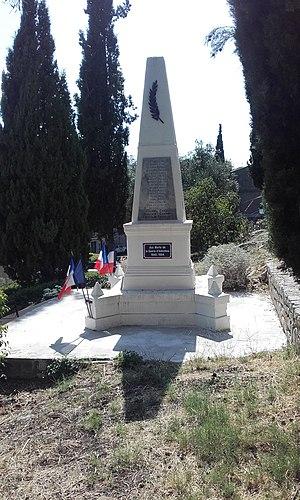
Var, Flayosc, Monument aux morts
Flayosc est une commune française, située dans le département du Var en région Provence-Alpes-Côte d'Azur.